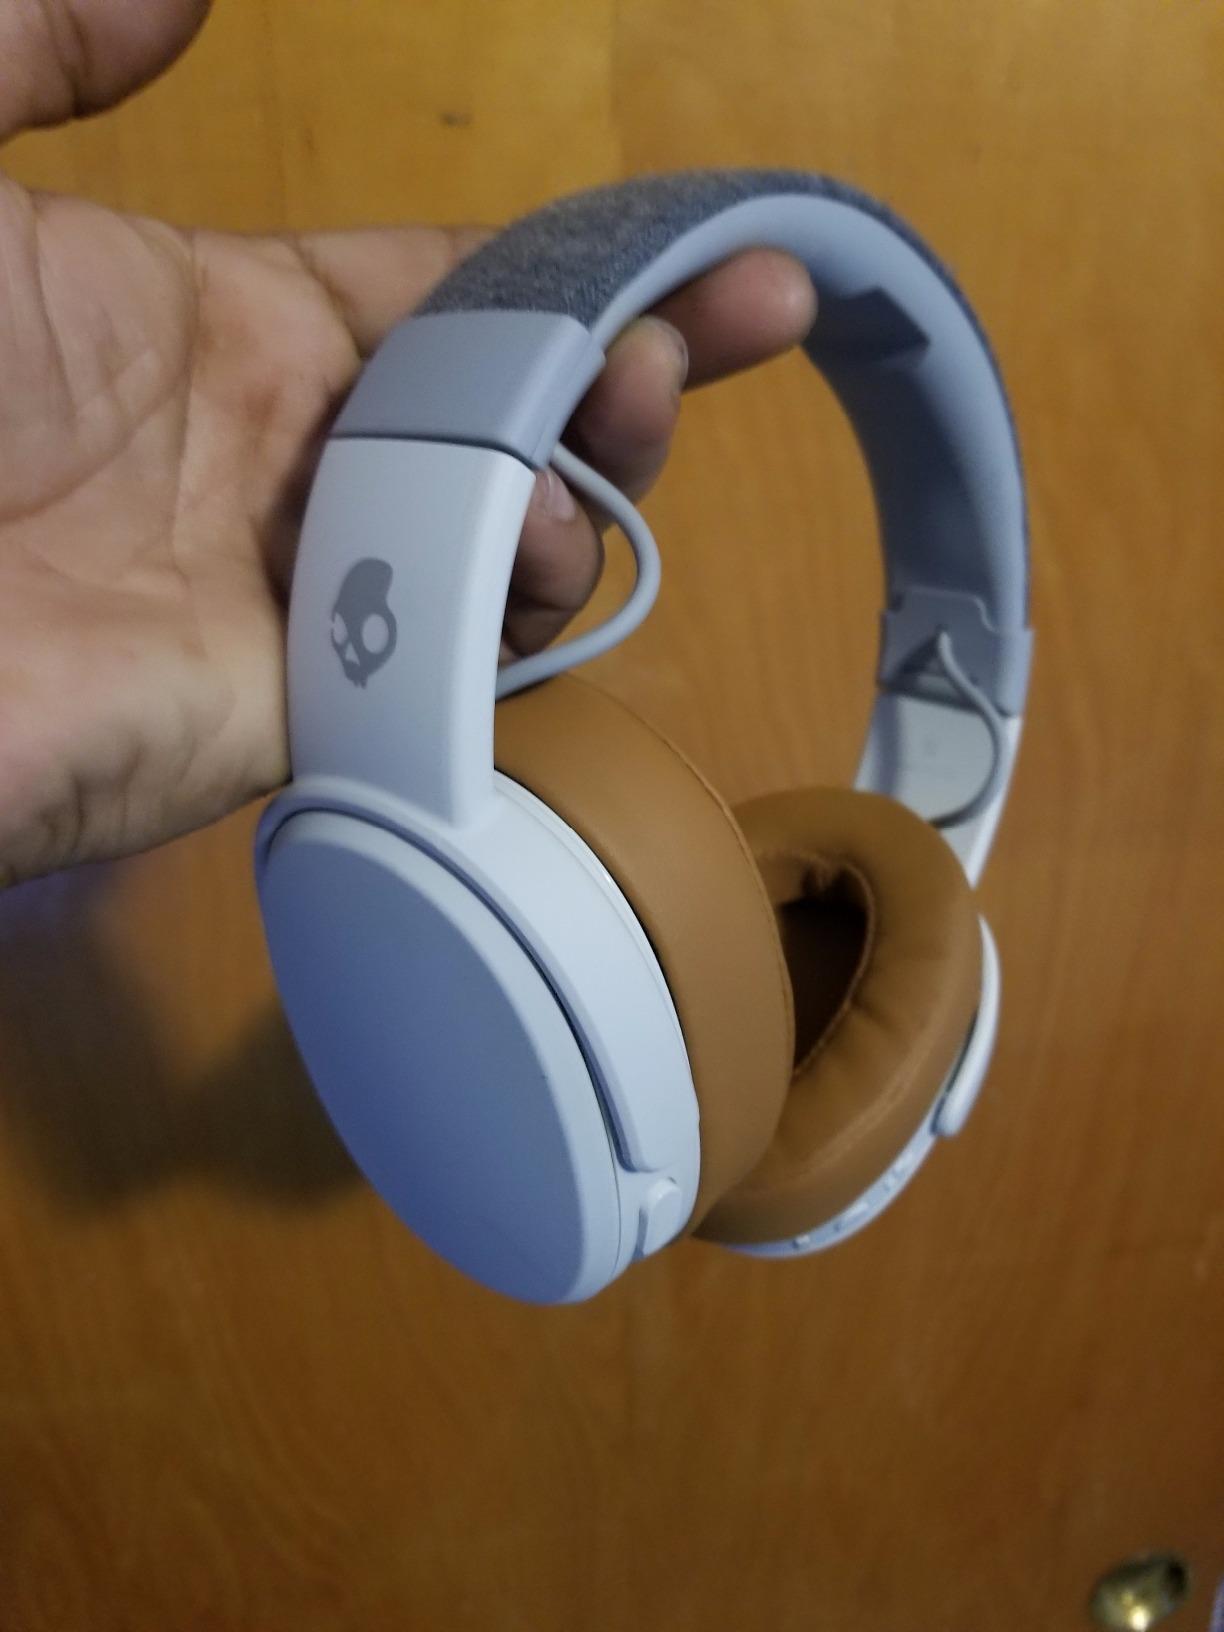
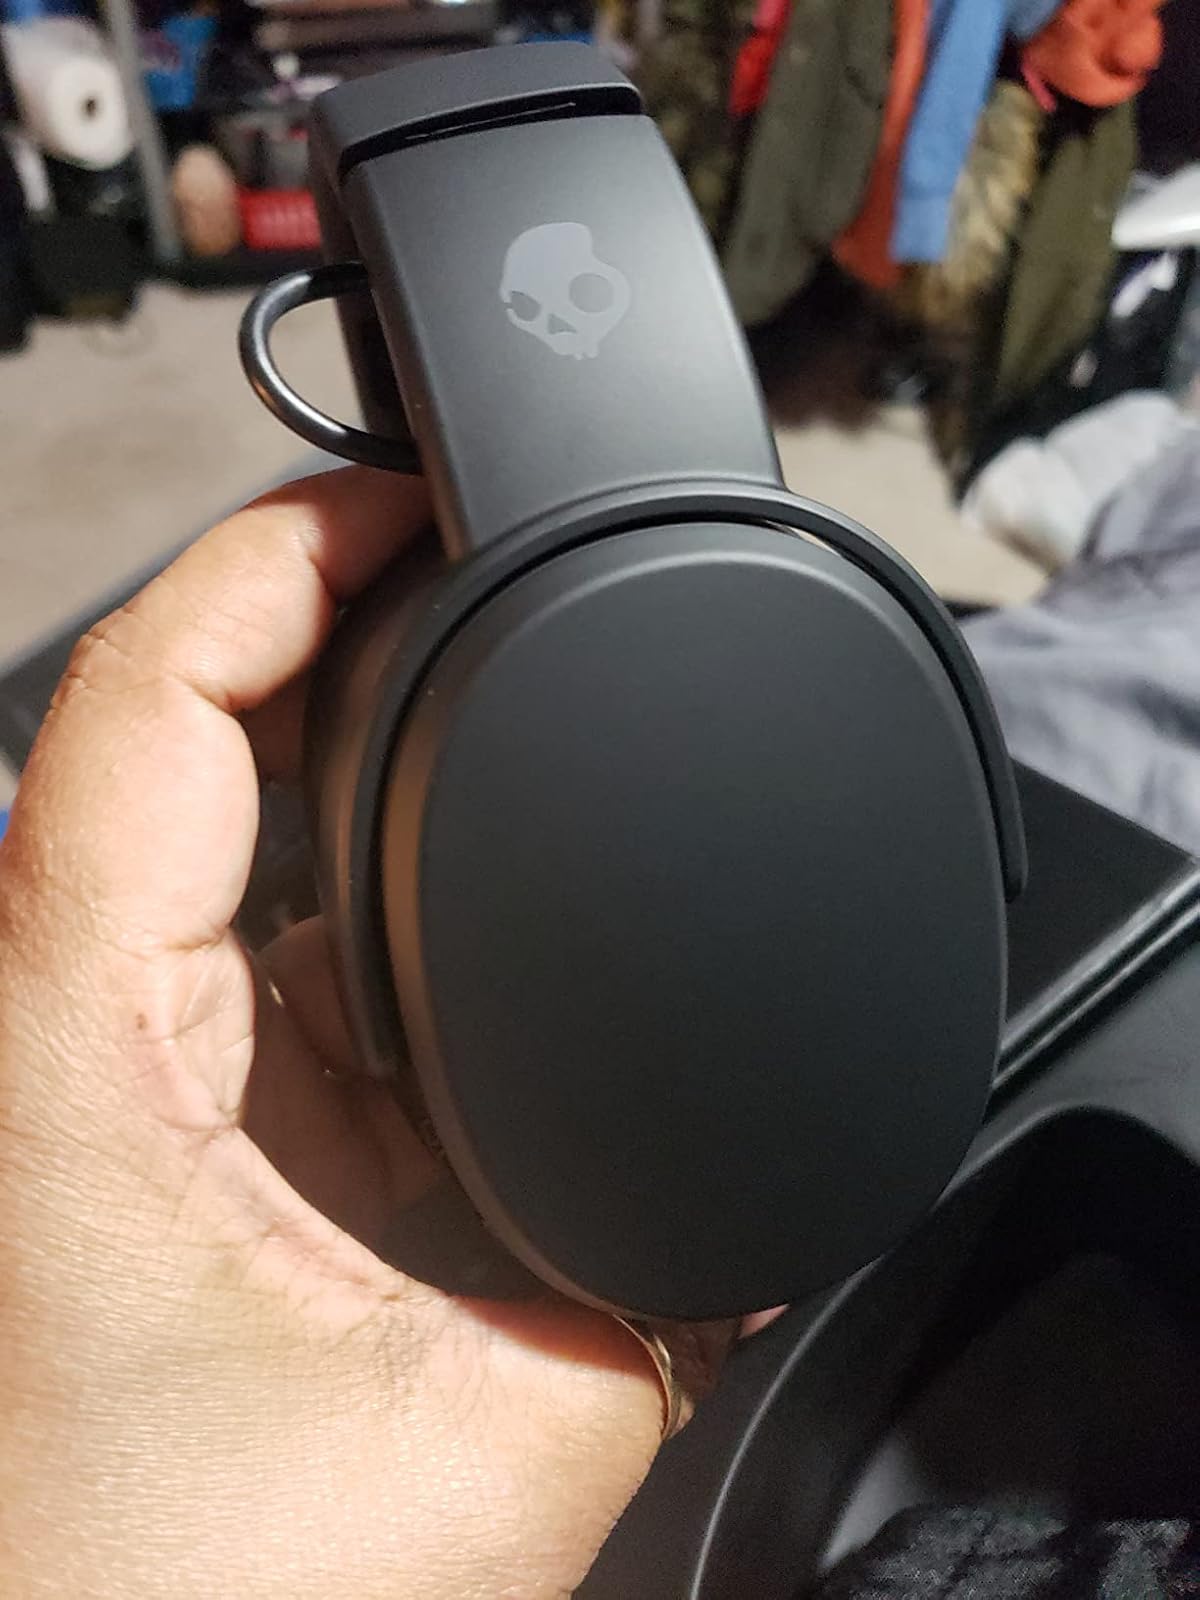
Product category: headphones
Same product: no